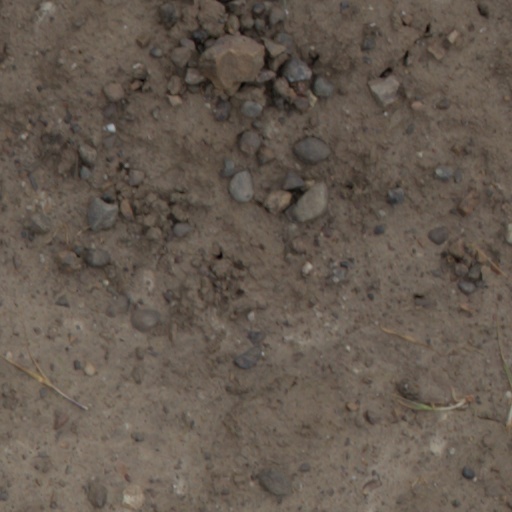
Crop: wheat